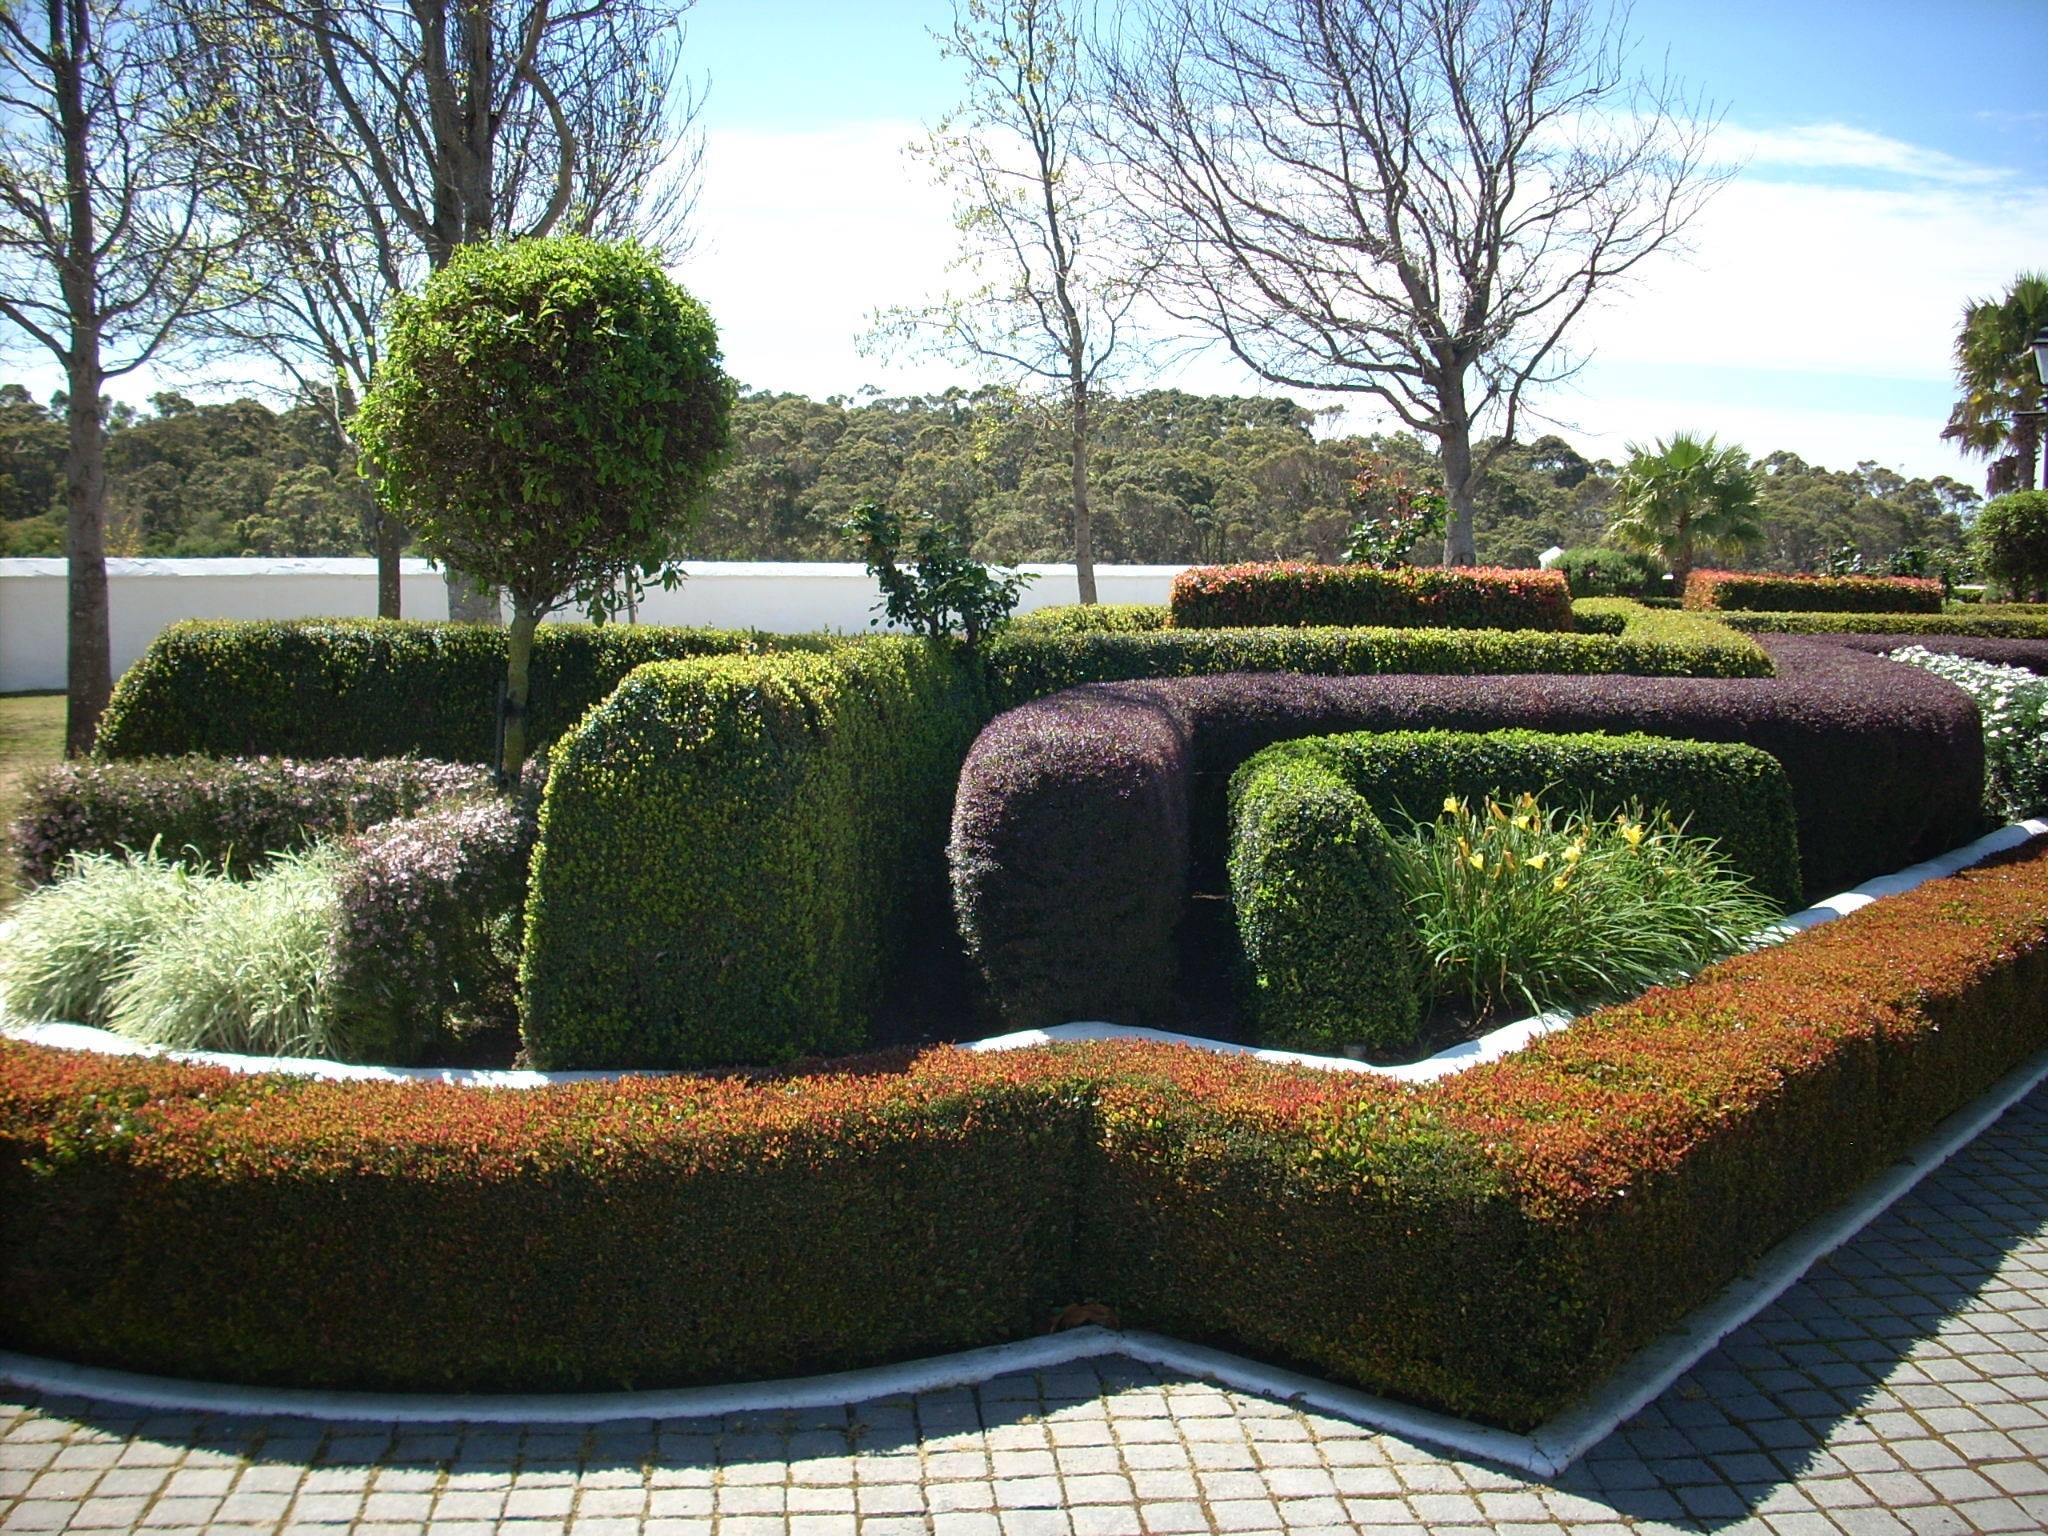
grass, lawn, backyard, property, garden, landscaping, courtyard, gardening, shrub, estate, yard, hedge, topiary, reflecting pool, landscape architect